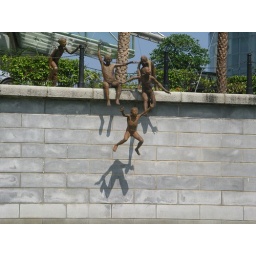
Statue of children in olden days jumping into the river